Scouts on Stamps Society International

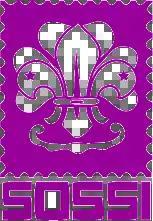

The Scouts on Stamps Society International, or SOSSI was created as a response to stamp collectors who want to specialize in the field of Scouting in their collections in particular.